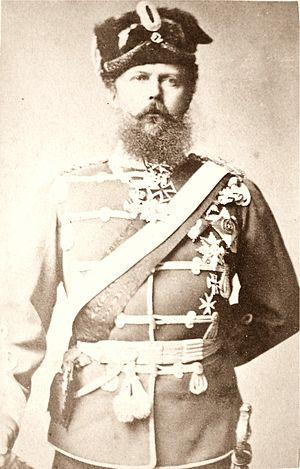
Victoria Adélaïde Marie Louise du Royaume-Uni, princesse royale de Grande-Bretagne et d'Irlande puis, par son mariage, reine de Prusse et impératrice allemande, est née le 21 novembre 1840 au palais de Buckingham, à Londres, et morte le 5 août 1901 à Friedrichshof, en Allemagne. Fille aînée de la reine Victoria du Royaume-Uni et du prince Albert, elle est impératrice allemande et reine de Prusse durant les 99 jours de règne de son époux, Frédéric III.